M1903 Springfield

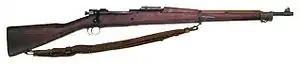
M1903

Due to its balance, the M1903 is still popular with various military drill teams and color guards, most notably the U.S. Army Drill Team. M1903 rifles (along with the M1 Garand, M1917 Enfield and M14 rifles) are also common at high school Junior Reserve Officer Training Corps (JROTC) units to teach weapons handling and military drill procedures to the cadets. JROTC units use M1903s for regular and inter-school competition drills, including elaborate exhibition spinning routines. Exhibition teams often use fiberglass stocks in place of wooden stocks, which are heavier and more prone to breaking when dropped. JROTC Color Guards still favor wooden stocks over fiberglass because of their weight characteristics and appearance. The M1903 is the standard parade rifle of the Virginia Tech Corps of Cadets, which has over six hundred M1903s, very few of which are still fireable. The Summerall Guards of The Citadel also use the M1903 Springfield for their silent drill performances.